Raymond J. Reeves

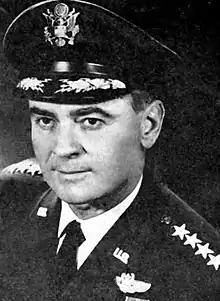
General Raymond J. Reeves

General Raymond Judson Reeves (February 5, 1909 – November 16, 1998) was a United States Air Force four-star general who served as the Commander in Chief, North American Air Defense Command/Commander in Chief, Continental Air Defense Command (CINCNORAD/CINCONAD) from 1966 to 1969.